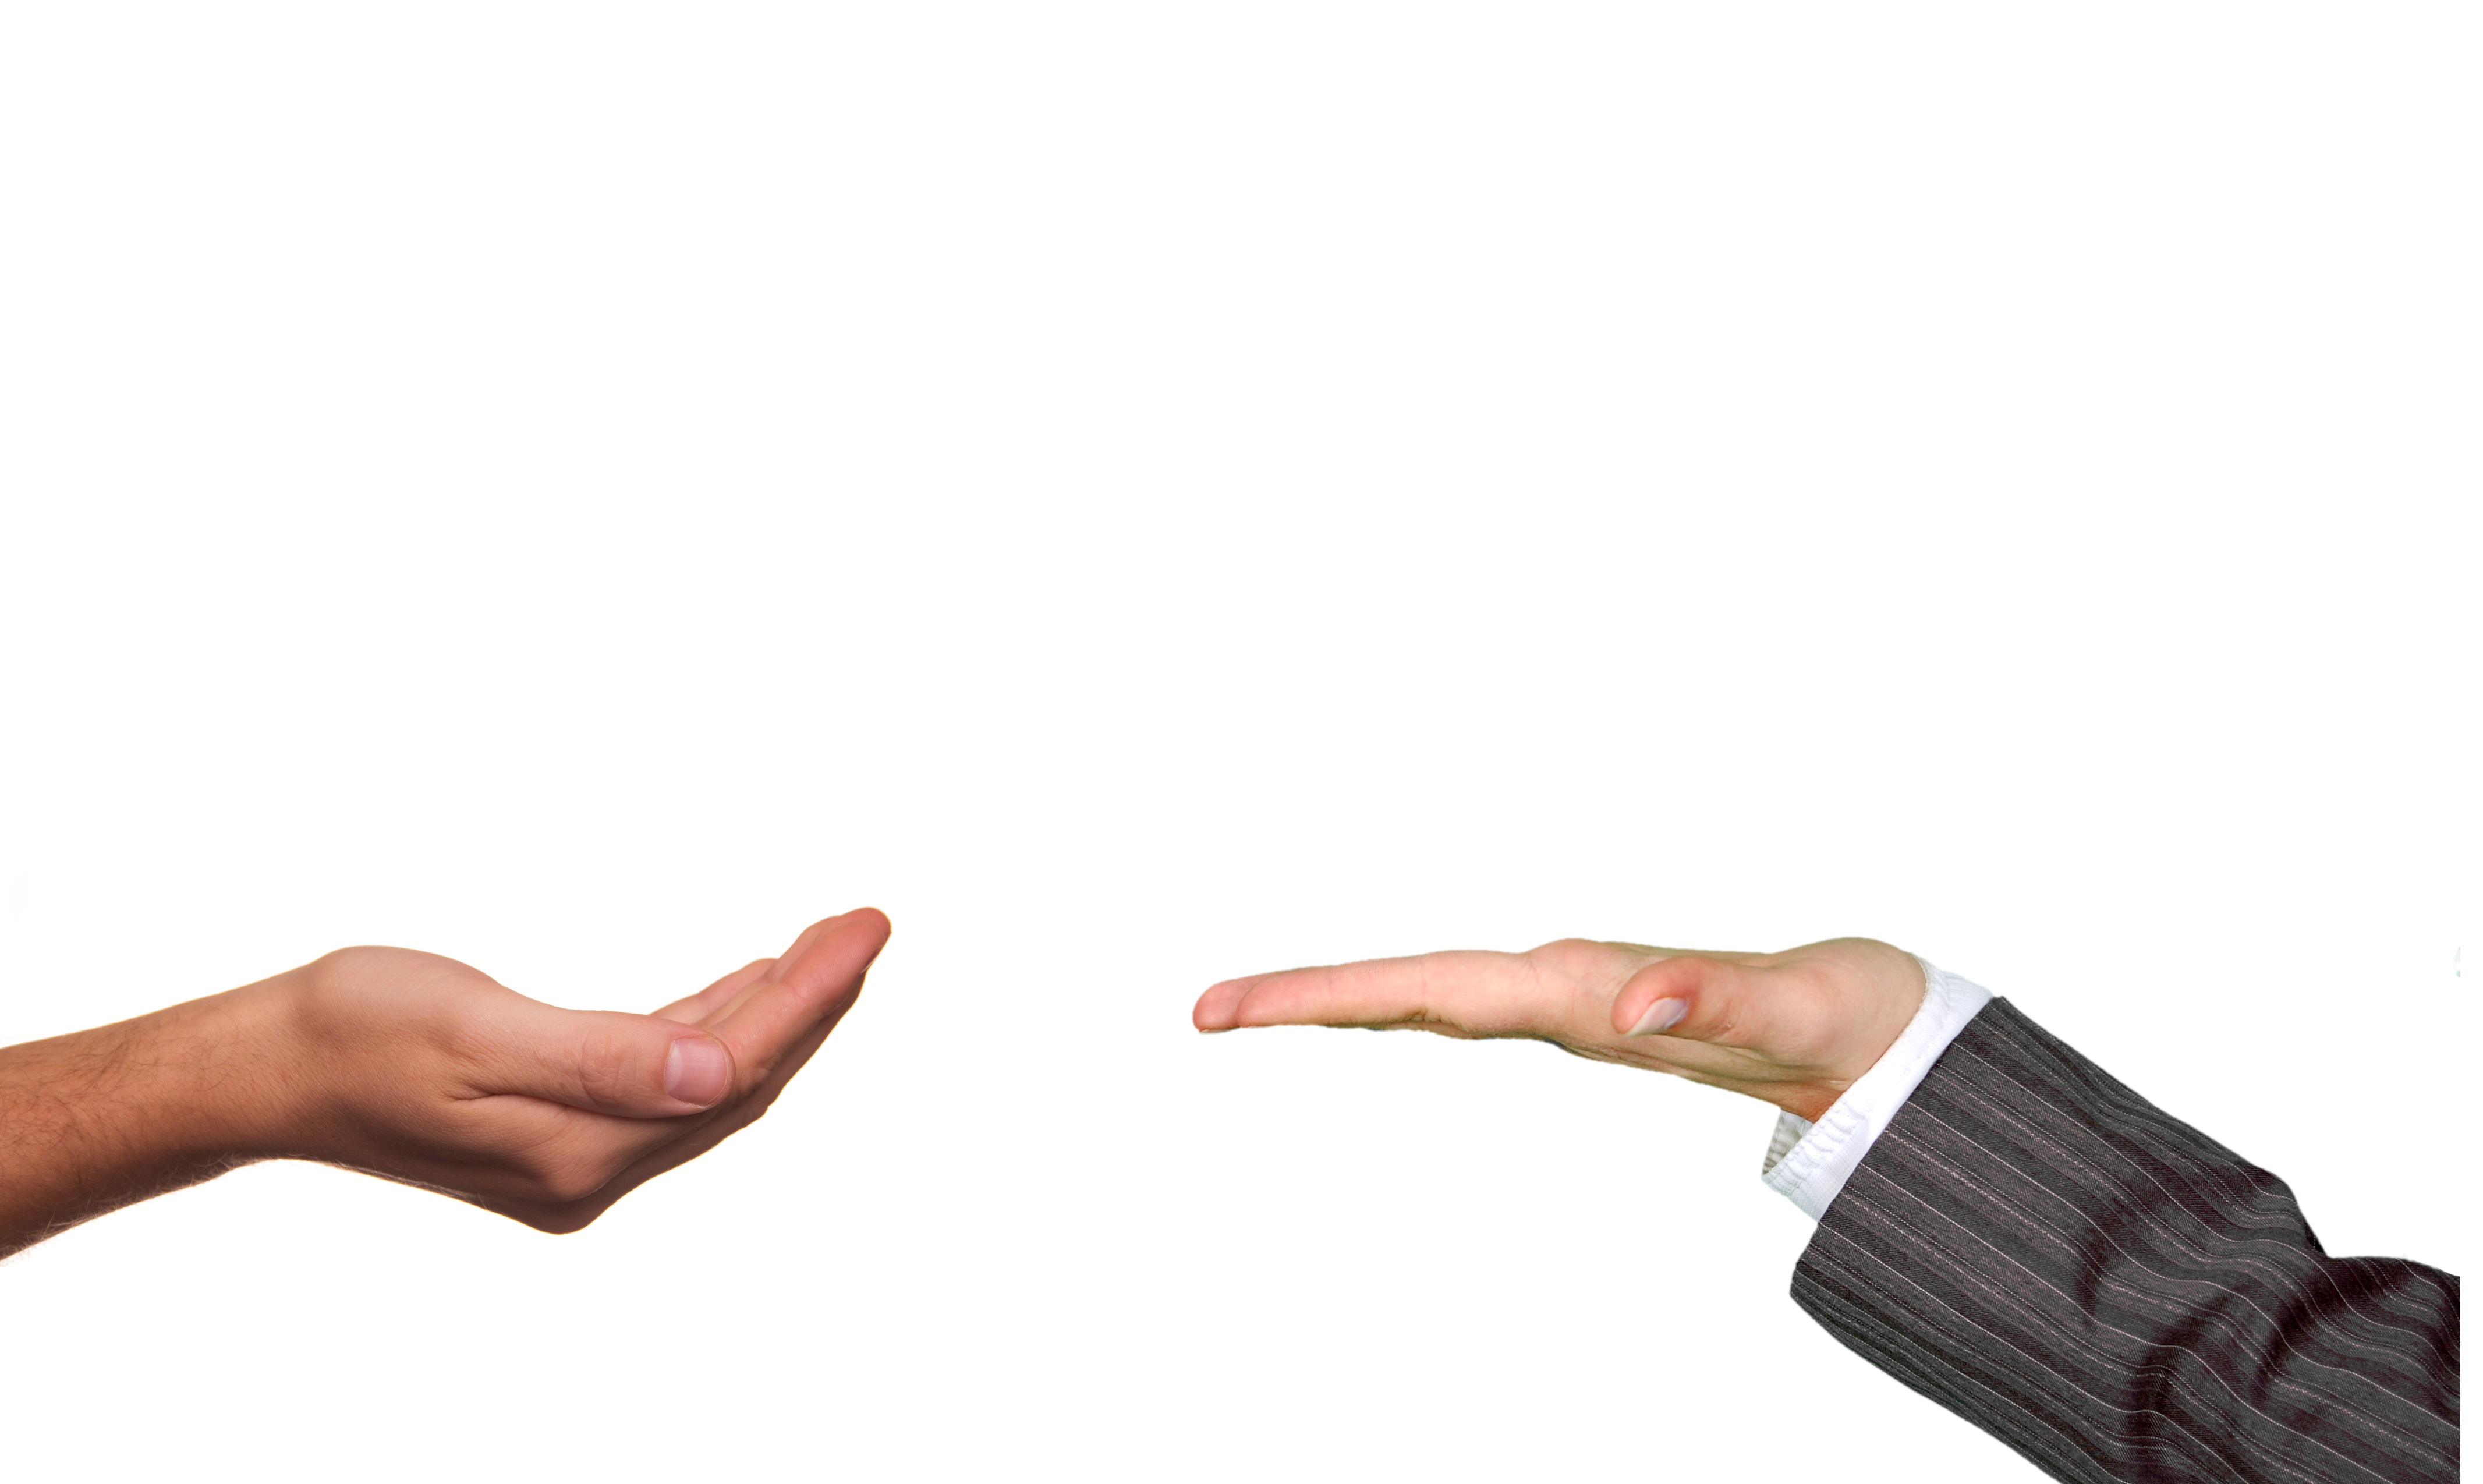
writing, hand, suit, isolated, finger, arm, present, hands, give, presentation, thumb, offer, take, sense